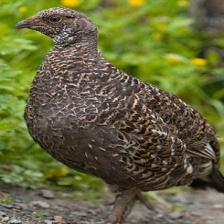
Species: BLUE GROUSE
Scientific name: DENDRAGAPUS OBSCURUS
ImageNet parent category: black_grouse